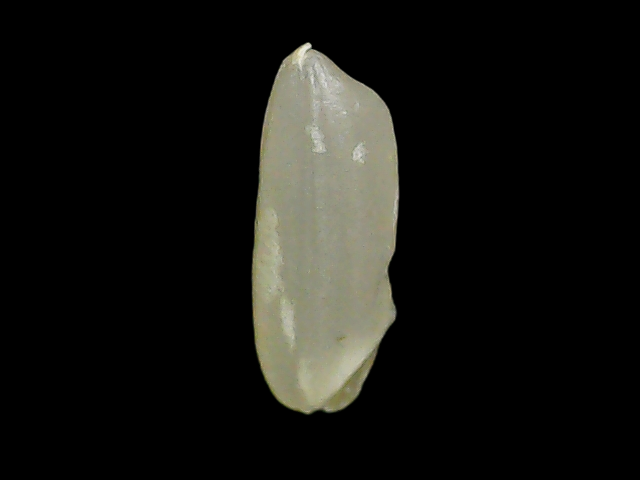
Rice variety: Binadhan7